Broderick Crawford

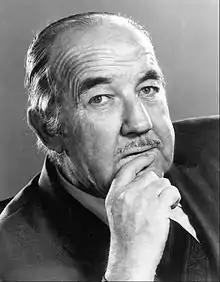
Crawford in "The Interns" (1971)

William Broderick Crawford (December 9, 1911 – April 26, 1986) was an American actor. He is best known for his portrayal of Willie Stark in the film "All the King's Men" (1949), which earned him an Academy Award and a Golden Globe Award. Often cast in tough-guy or slob roles, he later achieved recognition for his starring role as Dan Mathews in the crime television series "Highway Patrol" (1955–1959).